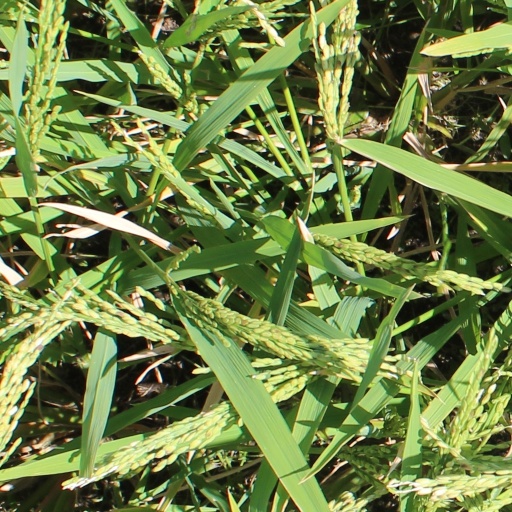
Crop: rice